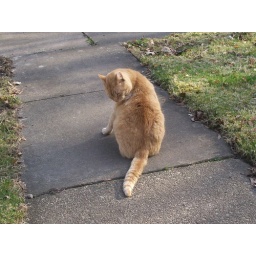
Neutered. Sweet male tabby... around my house since forever. Outdoor lap cat.